Yaakkai

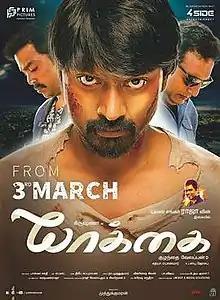
Theatrical release poster

Yaakkai is a 2017 Indian Tamil romantic crime thriller film directed by Kuzhandhai Velappan, starring Krishna and Swathi Reddy in the leading roles. Featuring music composed by Yuvan Shankar Raja, the film was released on 3 March 2017.